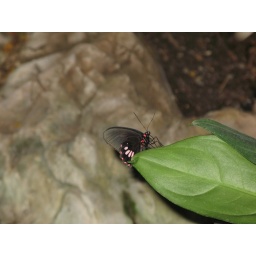
It's hard to capture a still butterfly in this green house.